2019–20 CAF Confederation Cup

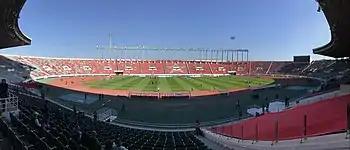
Prince Moulay Abdellah Stadium in Rabat, Morocco, hosted the final

The 2019–20 CAF Confederation Cup (officially the 2019–20 Total CAF Confederation Cup for sponsorship reasons) was the 17th edition of Africa's secondary club football tournament organized by the Confederation of African Football (CAF), under the current CAF Confederation Cup title after the merger of CAF Cup and African Cup Winners' Cup.